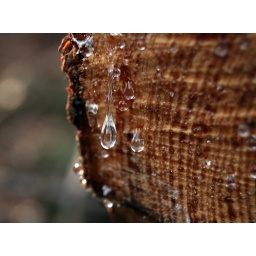
Resin from a pine tree that was cut in the forest.